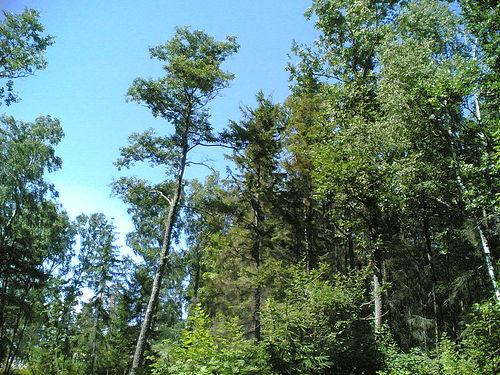
Weather: sun or clear